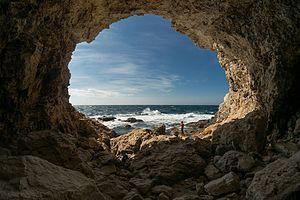
La Crimée est une péninsule située au sud de l'Ukraine et à l'ouest du kraï de Krasnodar en Russie, qui s'avance dans la mer Noire. La péninsule de Crimée est réputée pour son climat méditerranéen, ses vignobles, ses vergers, ses lieux de villégiatures, ses sites archéologiques, et aussi ses stations balnéaires dont notamment celles de Théodosie, de Soudak, d'Alouchta mais également celle de Yalta, où ont été signés en 1945 les accords de partage de l'Europe entre Staline, Roosevelt et Churchill. Sebastopol est également célèbre, depuis 1783, pour sa base navale qui accueille la flotte de la mer Noire de la marine russe.